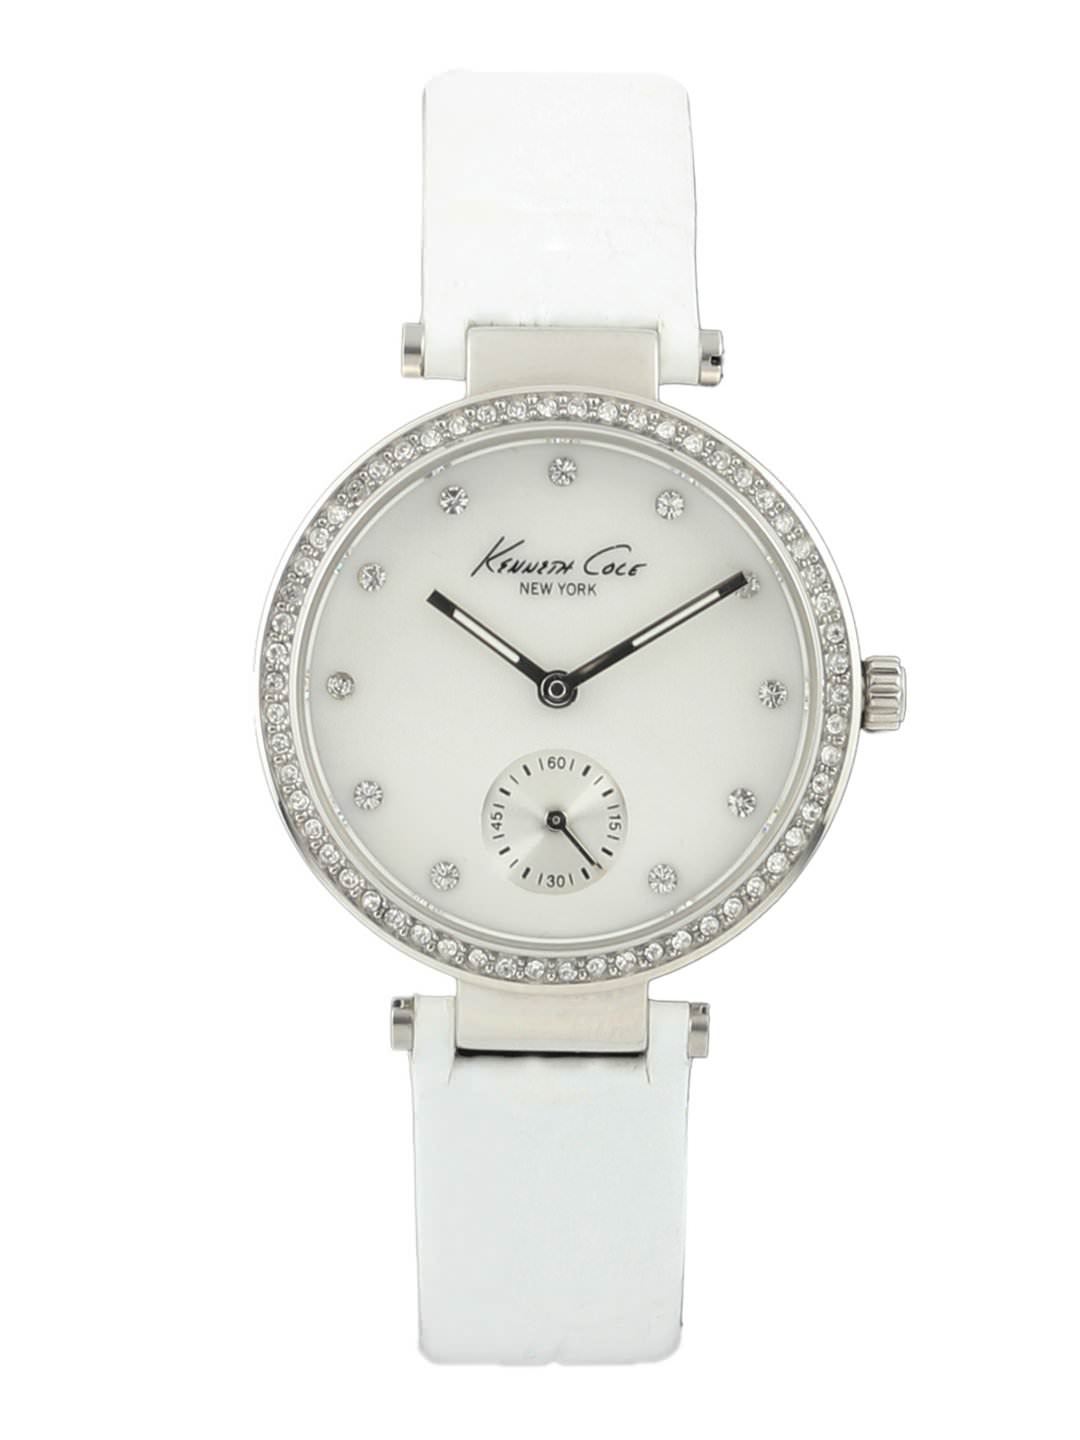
Kenneth Cole Men Mother Of Pearl Dial Watch
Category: Accessories / Watches / Watches
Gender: Men
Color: White
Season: Winter 2016
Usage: Casual